List of Orange County Choppers episodes

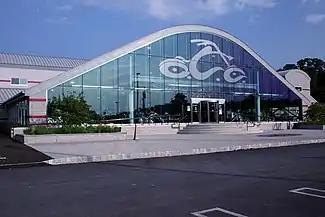
The Orange County Choppers headquarters building where most of the bike fabrication was filmed.

The one-season, eight-episode "Orange County Choppers" series originally aired on CMT between August 18, 2013 and January 11, 2014 as the successor to the series (2010-2012). On August 18, 2013, a two-hour "special" titled "Orange County Choppers: Sneak Peek" appeared on CMT as an introduction to the series. The first episode, "The Goody's Popcorn Bike", was shown three months later on November 16, 2013. The spin-off's one and only season concluded with "Bikes for Everyone" on January 11, 2014.